New Jersey Forest Fire Service

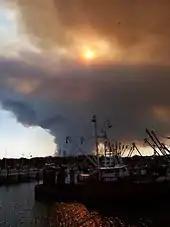
The smoke column from the Warren Grove Fire seen from several miles away in the harbor of Barnegat Light, New Jersey on May 15, 2007

Because of nature of the fuels and vegetations within the Pine Barrens, the region has experienced many of the state's significant-impact fires that burned a large number of acres and property. In late April 1922, a fire that burned of Ocean and Monmouth counties also threatened the country estates of wealthy early twentieth-century American businessmen, John D. Rockefeller (near Lakewood), Arthur Brisbane (at Lane's Mills), and George J. Gould's estate known as "Georgian Court" (now the location of Georgian Court University). This fire caused approximately $3,000,000 of damage in 1922 U.S. dollars. In two days, on April 20 and 21 1963, a fast-growing wildfire destroyed of land and consumed 186 homes and 197 buildings. A few residents were killed in the incident.